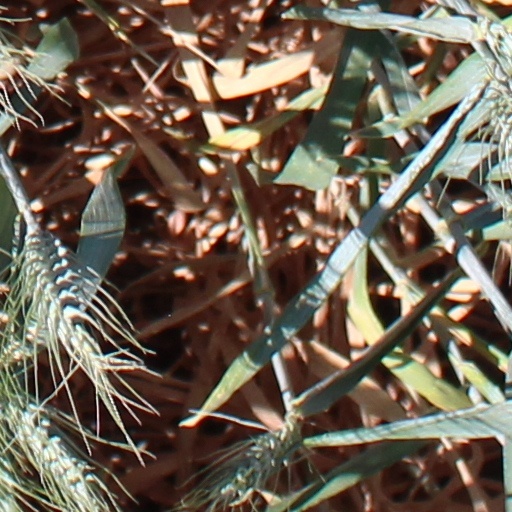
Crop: wheat